Theater Camp

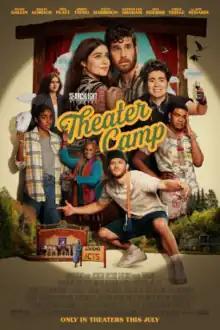
Theatrical release poster

Theater Camp is a 2023 American mockumentary comedy film directed by Molly Gordon and Nick Lieberman in both of their feature directorial debuts from a screenplay by Gordon, Lieberman, Ben Platt, and Noah Galvin. A feature-length adaptation of the 2020 short film of the same name, the film follows the counselors of an underfunded theater-focused summer camp in Upstate New York as they band together with the founder's son to keep the camp afloat. It features an ensemble cast that includes Galvin, Gordon, Platt, Jimmy Tatro, Patti Harrison, Nathan Lee Graham, Ayo Edebiri, Owen Thiele, Caroline Aaron and Amy Sedaris. Will Ferrell serves as a producer under his Gloria Sanchez Productions banner.